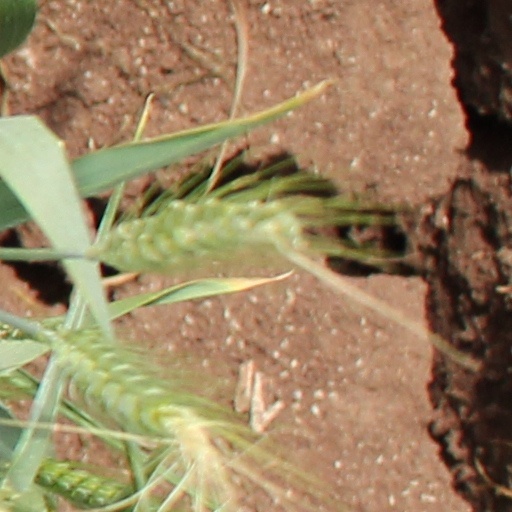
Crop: wheat